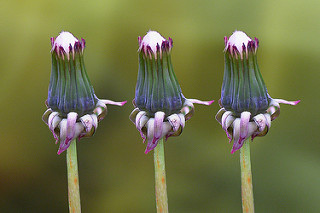
Flower: dandelion